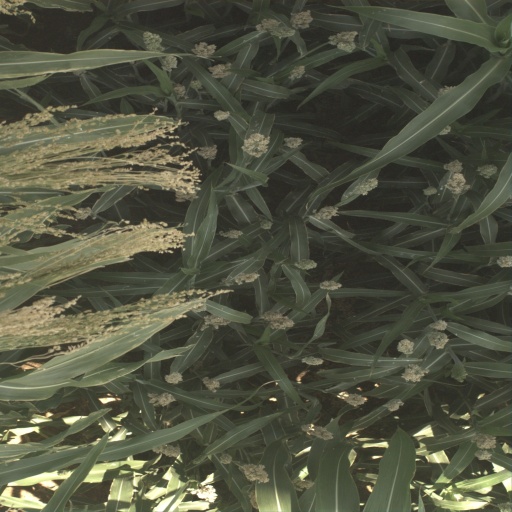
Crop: sorghum